Linda Verner

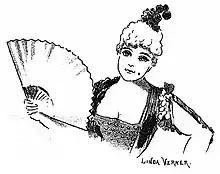
Linda Verner in the premiere of "Ruy Blas and the Blasé Roué" (1889)

After her marriage Verner continued to perform in London and in the provinces, in 1879 appearing with Dolaro in "La Périchole" and "Another Drink", the latter with music by Edward Solomon, following which she travelled to Dublin with Lydia Thompson and appeared in more pantomime before returning to London and playing at the Opera Comique in Lila Clay’s all-woman company in the operetta "An Adamless Eden" (1882). In August 1884 she briefly joined a D'Oyly Carte touring company playing Lady Psyche in "Princess Ida". In 1886 Verner was in "Herne the Hunted", played Arabella in "Billee Taylor" at Toole's Theatre, Madeleine in the comic opera "Le postillon de Lonjumeau" at the Empire Theatre, and appeared opposite Florence St. John in "La Béarnaise".